Galileo project

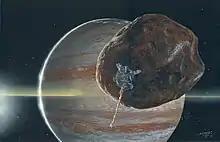
Amalthea looks like a large rock.

Callisto is the outermost of the Galilean moons, and the most pockmarked, indeed the most of any body in the Solar system. So many craters must have taken billions of years to accumulate, which gave scientists the idea that its surface was as much as four billion years old, and provided a record of meteor activity in the Solar system. "Galileo" visited Callisto on orbits C3, C9 and C100 during the prime mission, and then on C20, C21, C22 and C23 during the GEM. When the cameras observed Callisto close up, there was a puzzling absence of small craters. The surface features appeared to have been eroded, indicating that they had been subject to active geological processes.